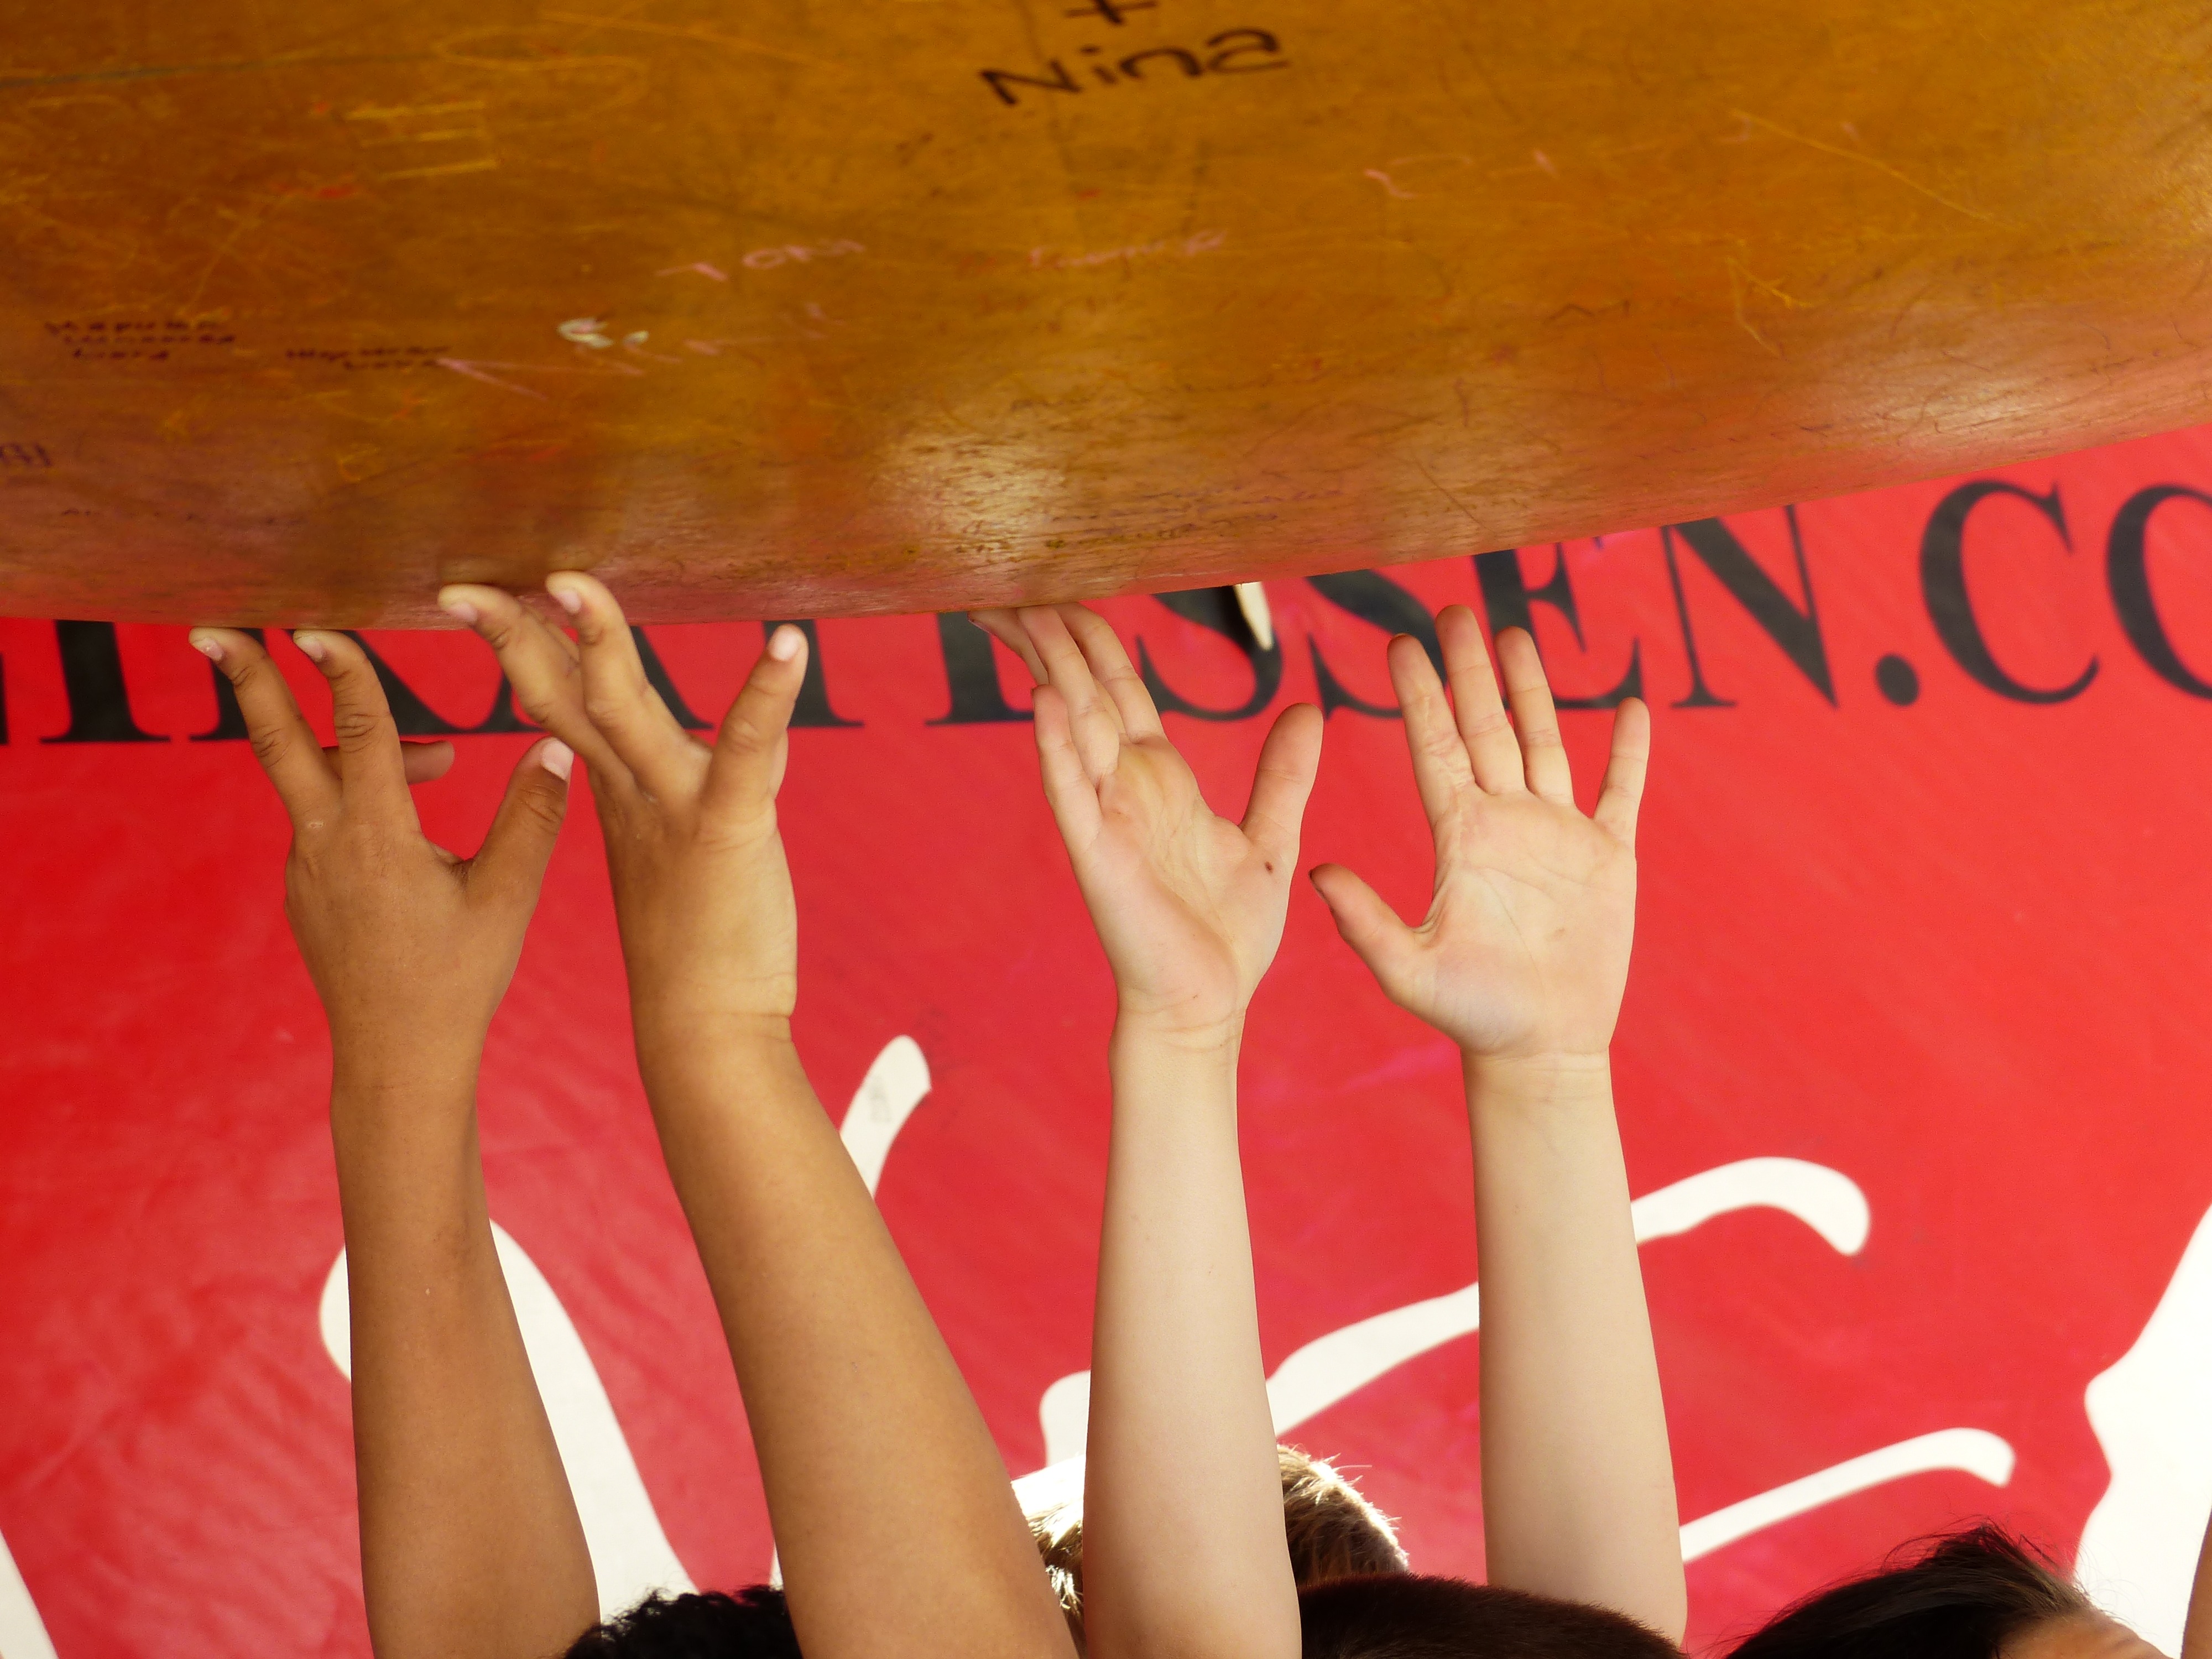
hand, leg, finger, red, foot, arm, artwork, human body, austria, raise, children, thigh, footwear, organ, keep, salzburg, sense, children's hands, kapitelplatz, balkenhol mozartkugel, sphaera, ball gold